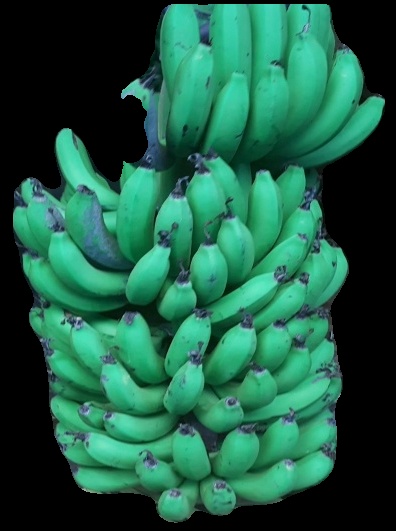
Variety: pachbale
Grade: grade1